Photoevaporation

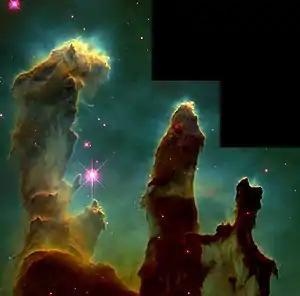
Eagle Nebula pillars being photoevaporated

One of the most obvious manifestations of astrophysical photoevaporation is seen in the eroding structures of molecular clouds that luminous stars are born within.